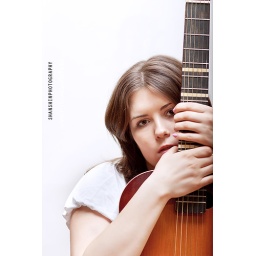
young woman in white clothes holding guitar's neck in her arms